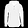
Label: Pullover